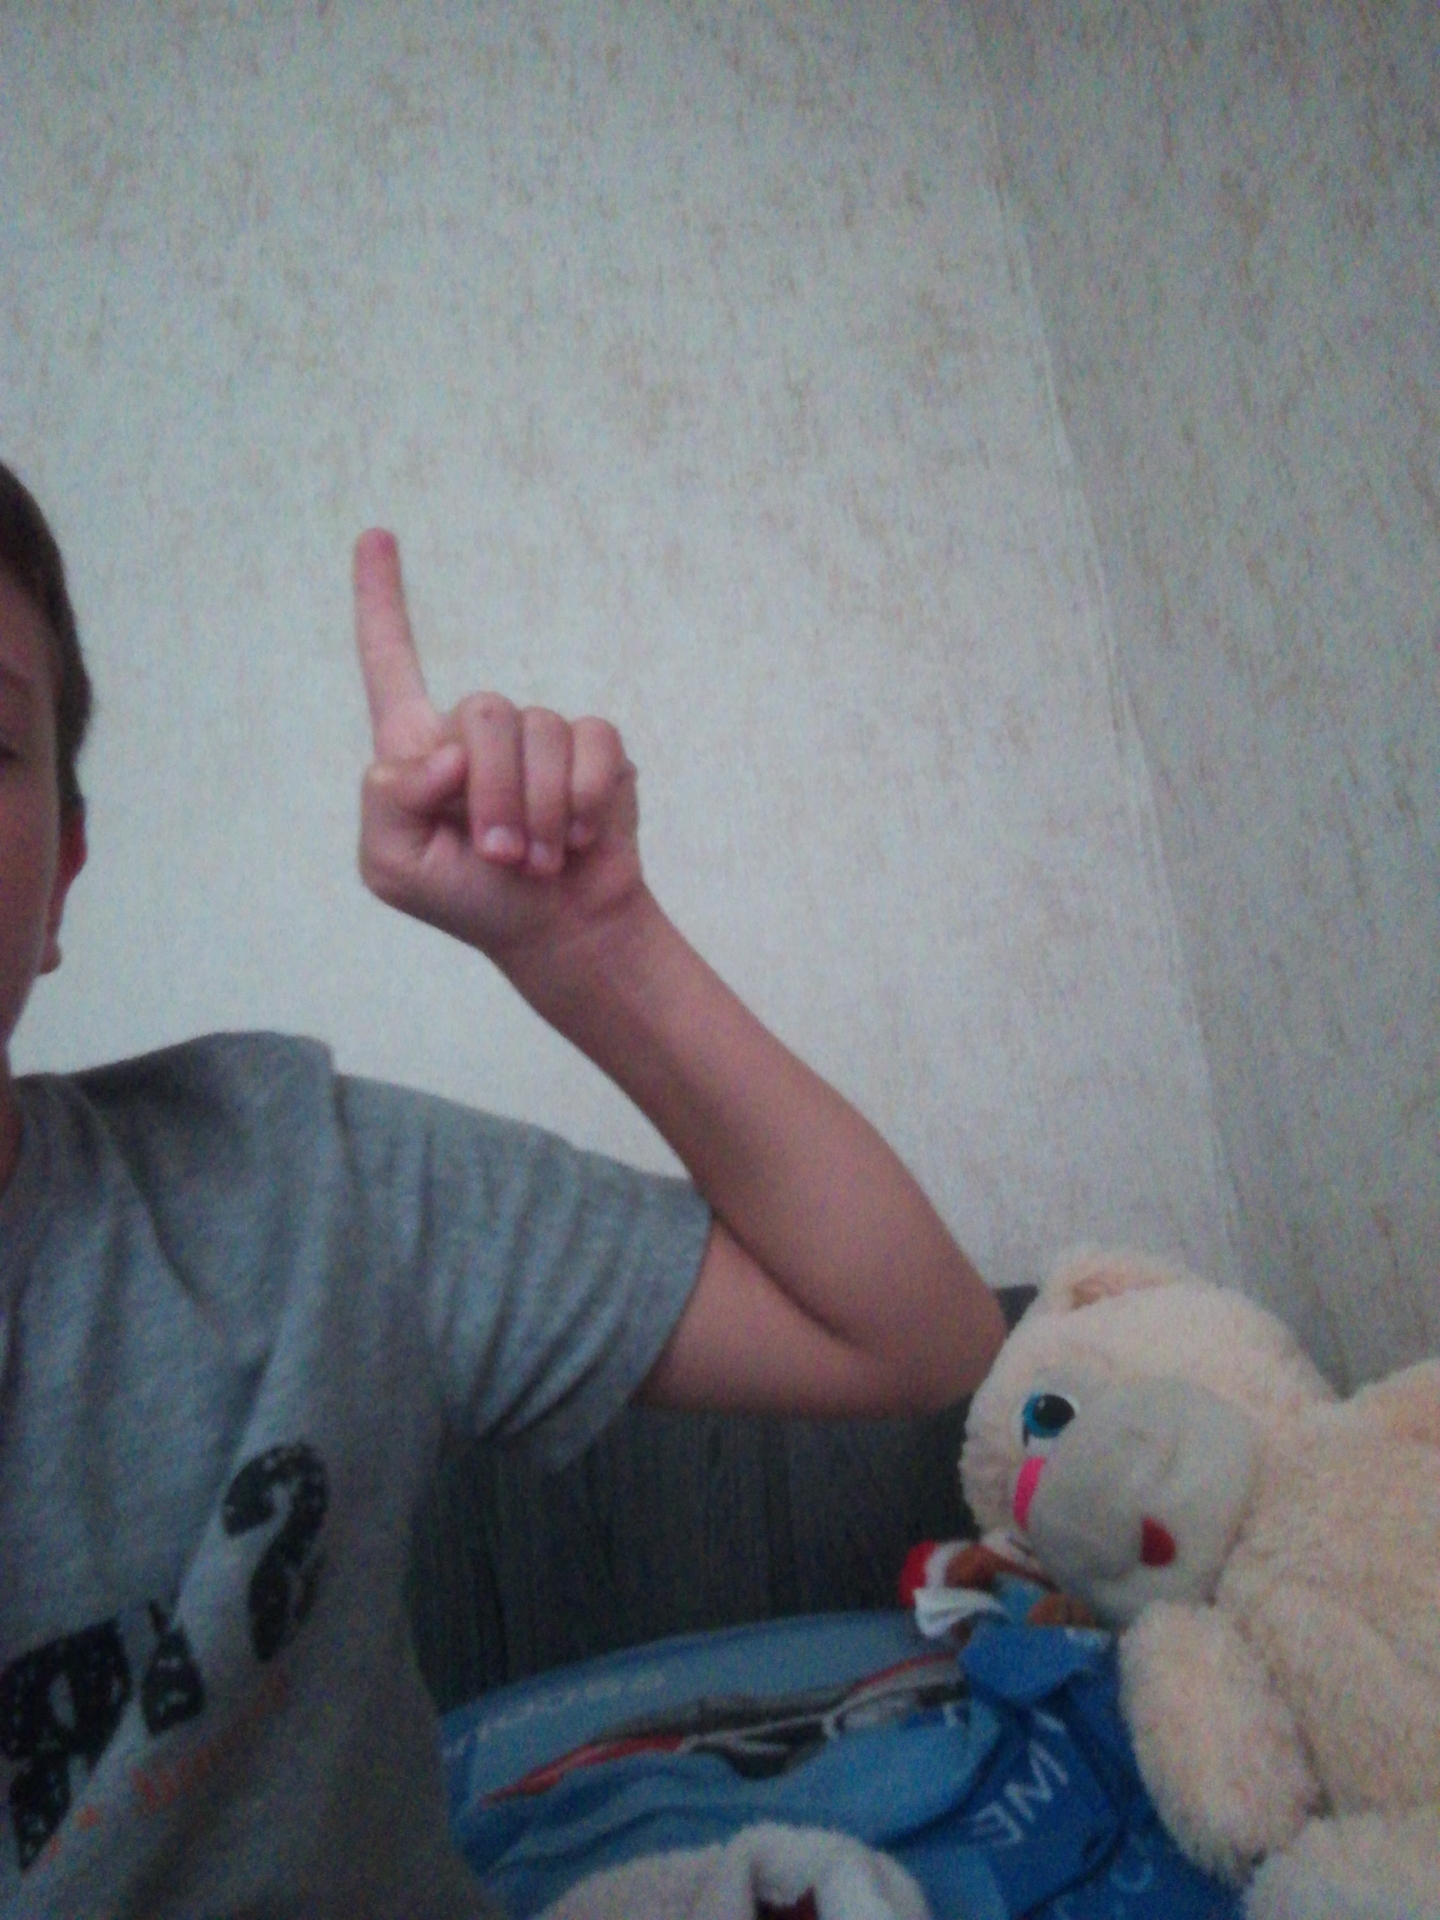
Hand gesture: one